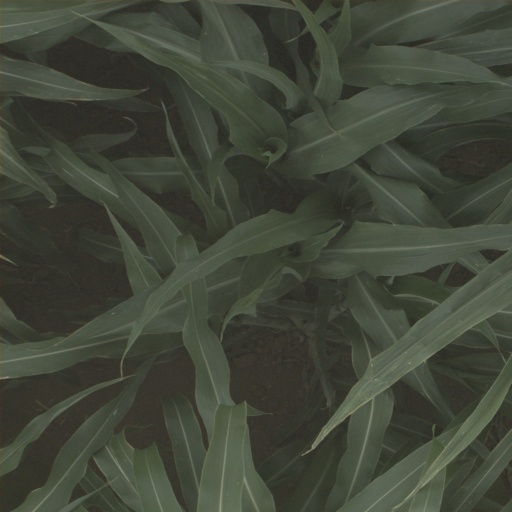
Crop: sorghum